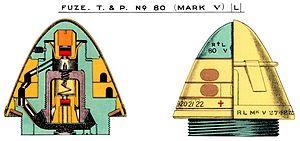
La fusée est un dispositif sur l'ogive d'un projectile d'artillerie destiné à le faire exploser.